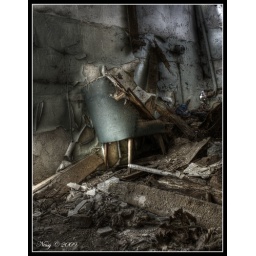
Best seat in the house